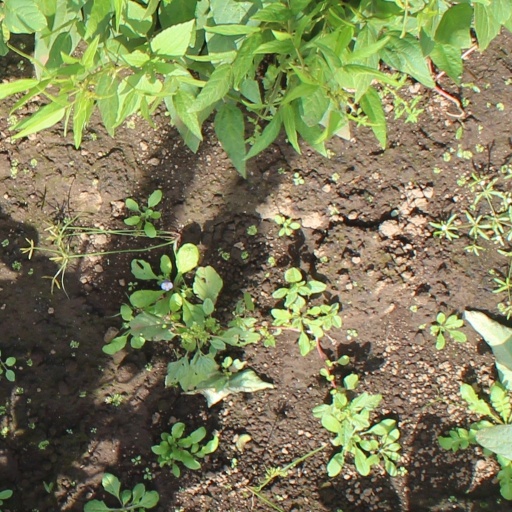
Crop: soybean